Algiers

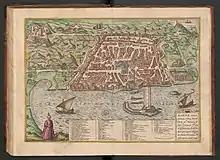
Algiers by Antonio Salamanca, circa 1540, published in Civitates Orbis Terrarum

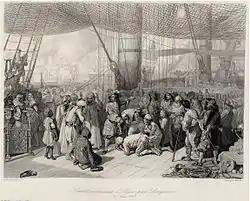
Abraham Duquesne delivering Christian captives in Algiers after the bombing in 1683.

In 1516, the amir of Algiers, Selim b. Teumi, invited the corsair brothers Oruç Reis and Hayreddin Barbarossa to expel the Spaniards. Oruç Reis came to Algiers, ordered the assassination of Selim, and seized the town and ousted the Spanish in the Capture of Algiers (1516). Hayreddin, succeeding Oruç after the latter was killed in battle against the Spaniards in the 1518 fall of Tlemcen, was the founder of the "pashaluk", which subsequently became the "beylik", of Algeria. Barbarossa lost Algiers in 1524 but regained it with the 1529 Capture of Peñón of Algiers, and then formally invited the Sultan Suleiman the Magnificent to accept sovereignty over the territory and to annex Algiers to the Ottoman Empire.